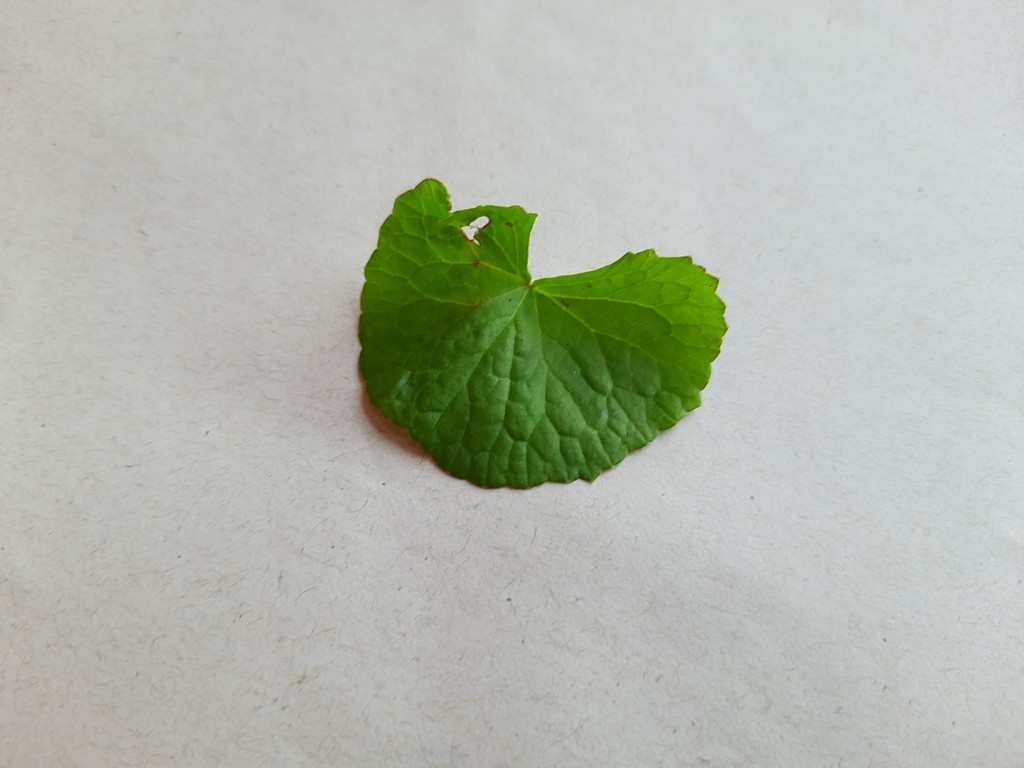
Label: Unhealthy